Question: Please indicate a possible affordance area of cup that can be used for holding
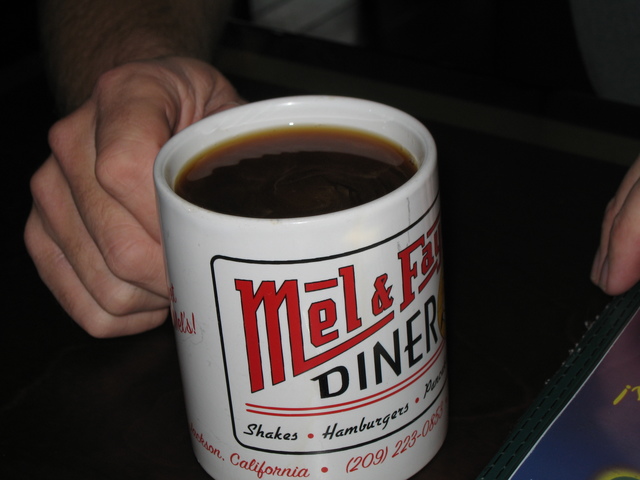
Answer: [138.5, 76.5, 457.5, 476.5]